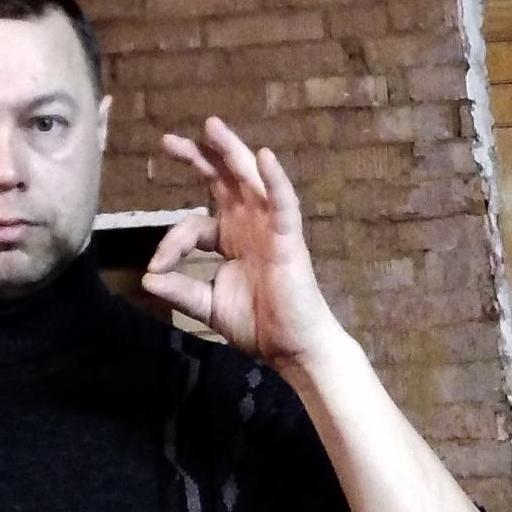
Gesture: ok